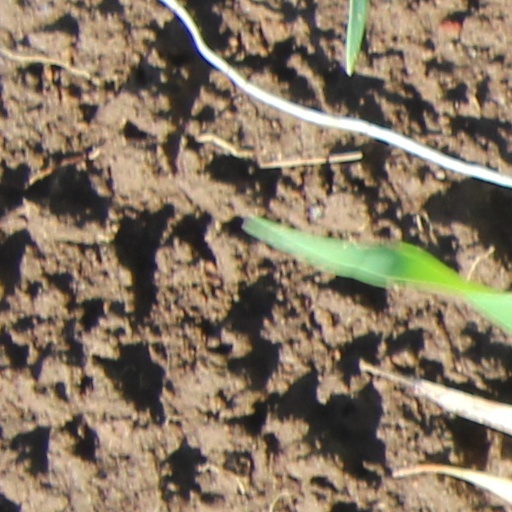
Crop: wheat